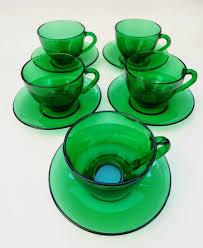
Label: glass